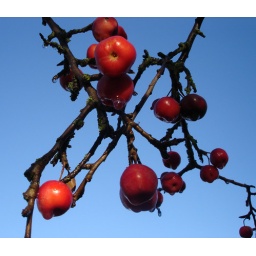
fruit in the sky after a frost